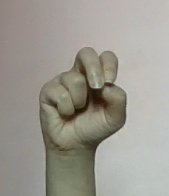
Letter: gaaf